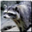
Label: raccoon